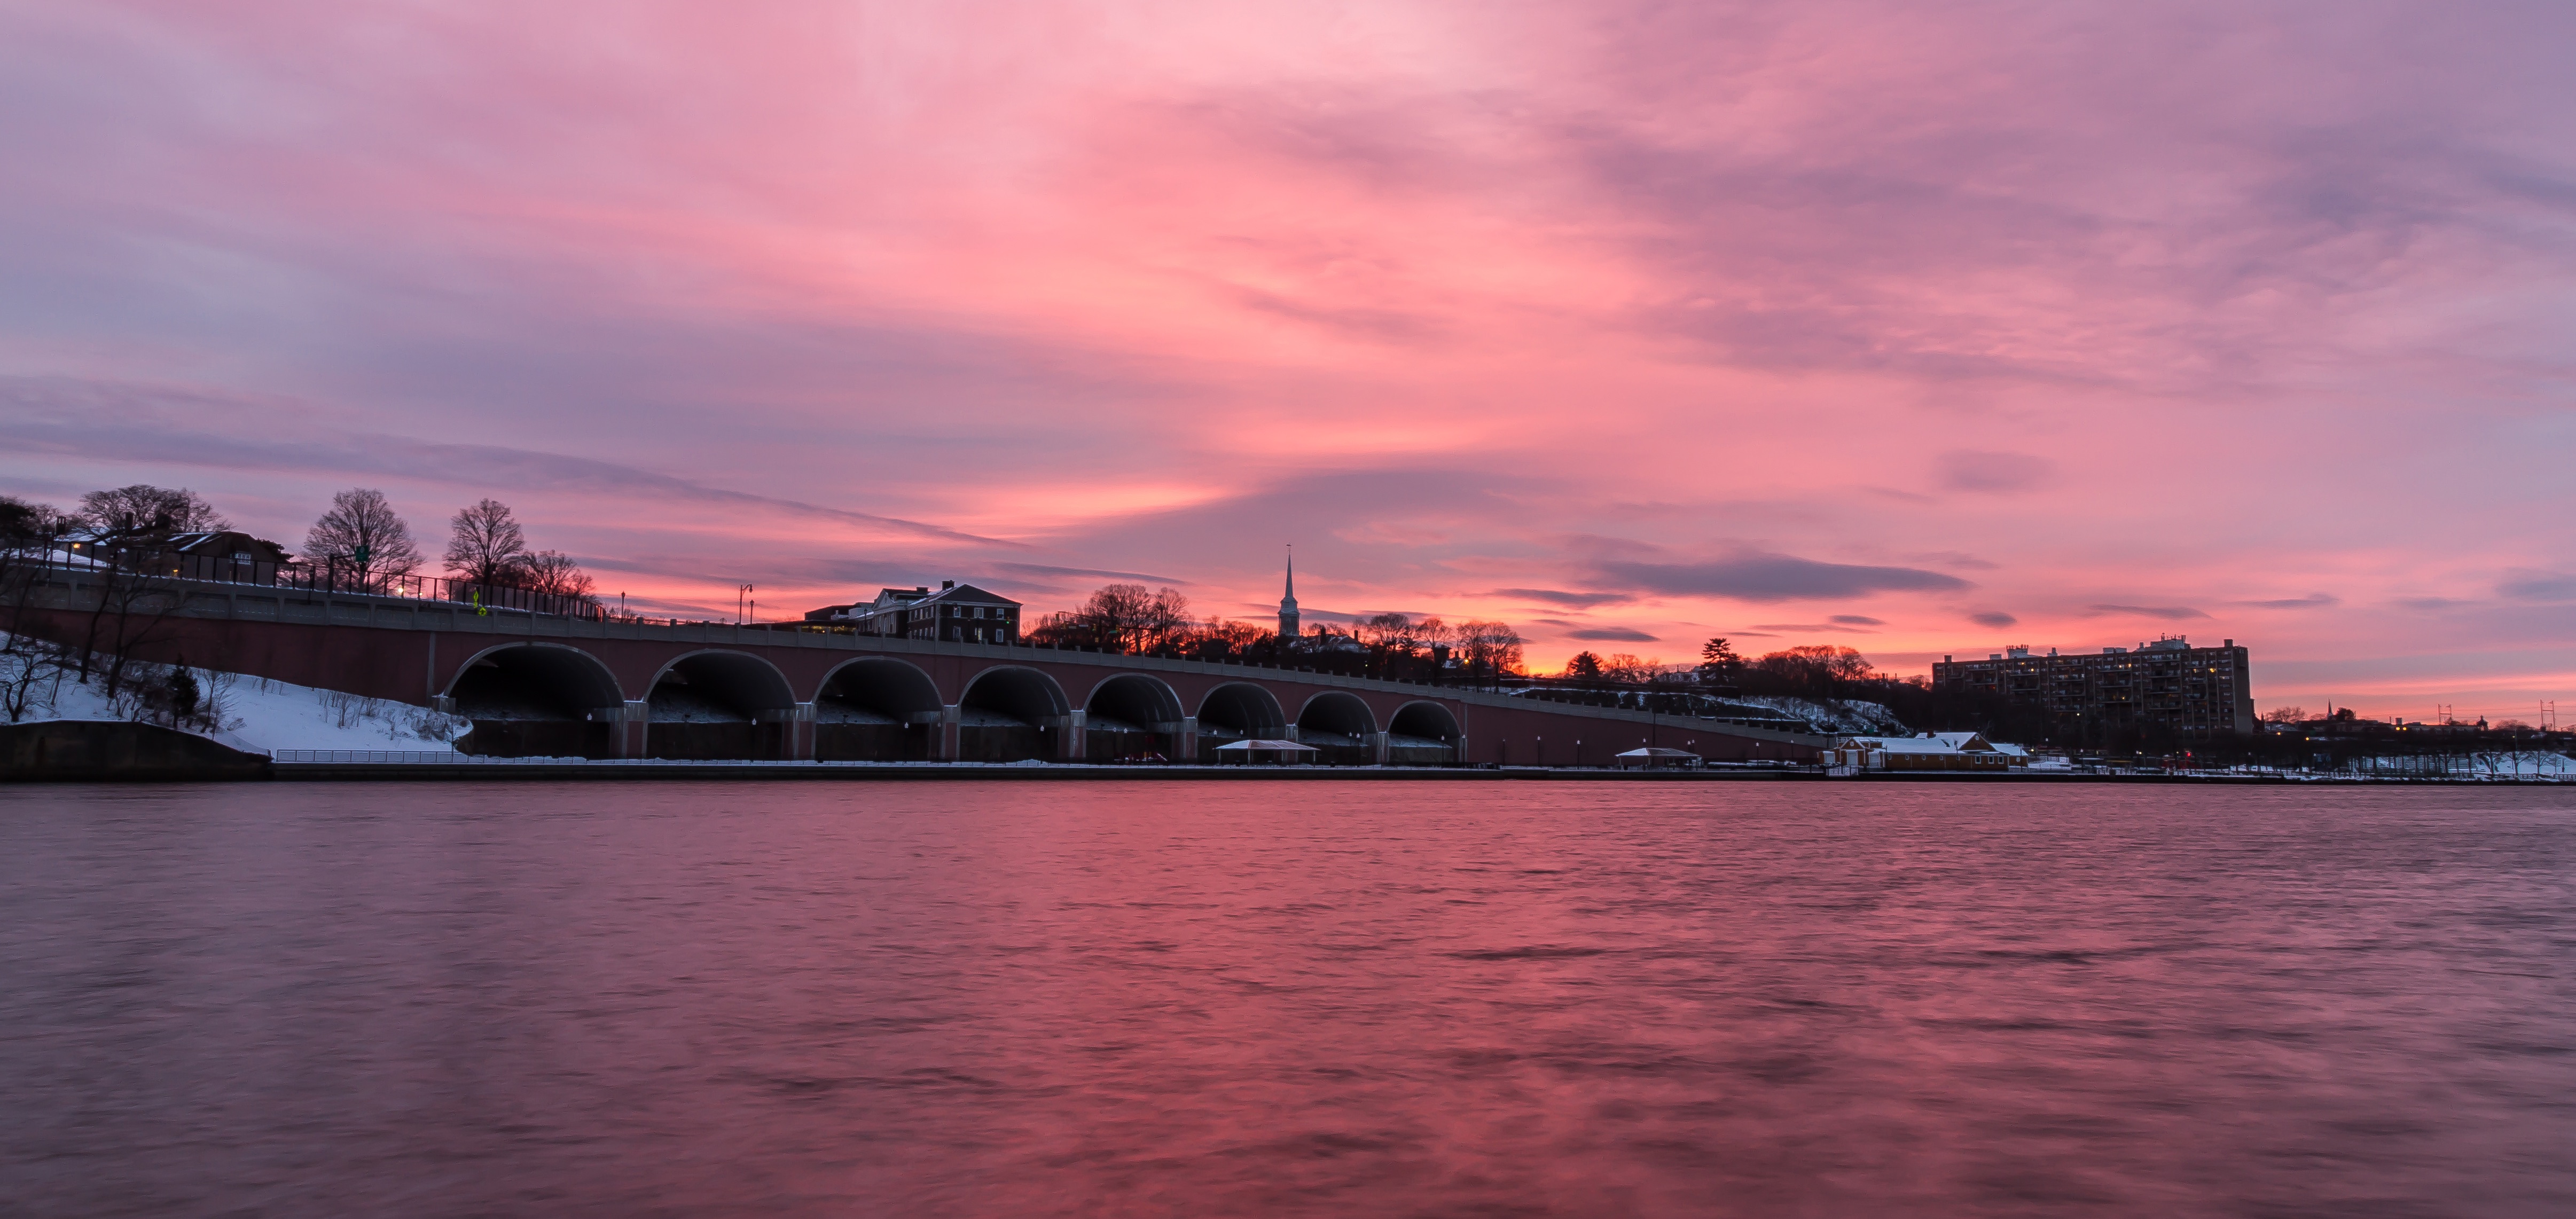
sea, horizon, cloud, sky, sunrise, sunset, bridge, morning, dawn, river, cityscape, dusk, evening, reflection, bay, afterglow